Norns

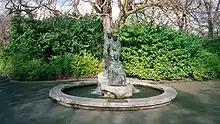
A statue of the Norns at St Stephen's Green, "The Tree Faites", donated by the German government in thanks for Operation Shamrock

As Snorri Sturluson stated in "Gylfaginning", one's fate depended on the Norn's good or bad will. In "Reginsmál", the water dwelling dwarf Andvari blames his plight on an evil norn, presumably one of the daughters of Dvalin: